Nathan Heine

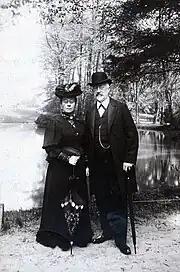
Nathan and Mathilde Heine

Nathan Heine (15 March 1835 11 December 1914) was a Danish lawyer. The street Heinesgade in the Nørrebro district of Copenhagen is named after him.